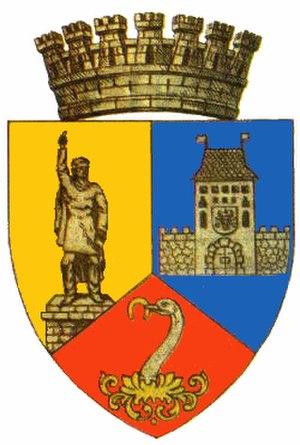
Un județ est une division administrative :
Bistrița est une ville de Transylvanie, dans le nord de la Roumanie, et le chef-lieu du județ de Bistrița-Năsăud. Sa population s'élevait à 75 076 habitants en 2011.